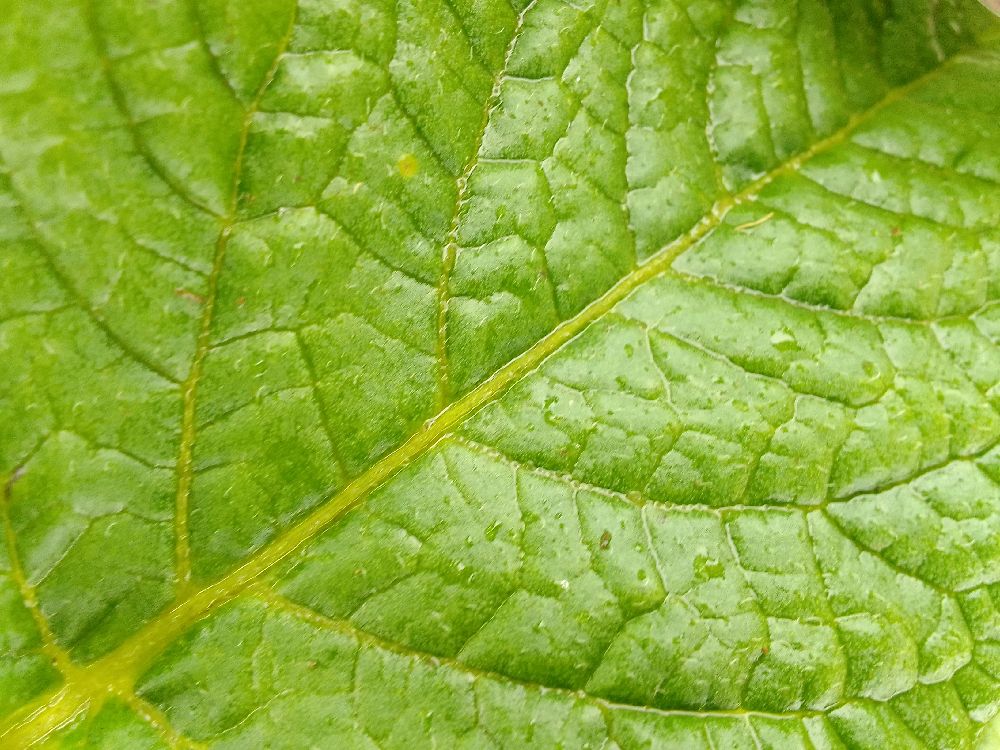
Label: Healthy